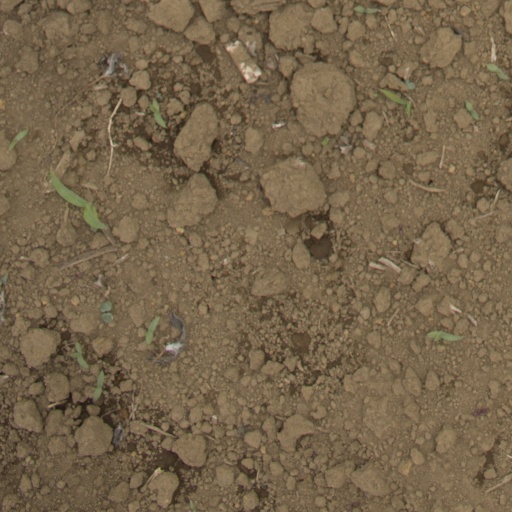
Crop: Jerusalem artichoke